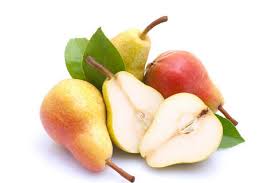
Label: trash